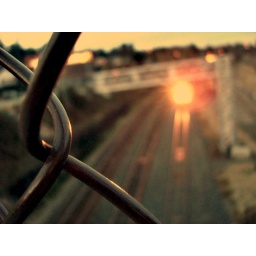
train by my house